Mormonism and Freemasonry

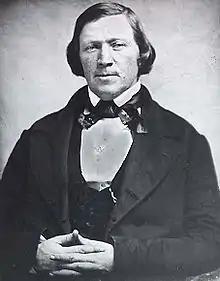
Brigham Young, 2nd president of the LDS Church, with a Masonic Square-and-Compasses stickpin in the middle of his shirt.

After arriving to the Great Basin, some Latter-day Saints who were Masons sent requests for dispensations to other Grand Lodge jurisdictions in the hopes of being able to meet regularly as a Lodge. Such requests were sent to the United Grand Lodge of England (UGLE) and to one of the Grand Lodges in Mexico; the UGLE never received the letter, and the Grand Lodge in Mexico denied the request.